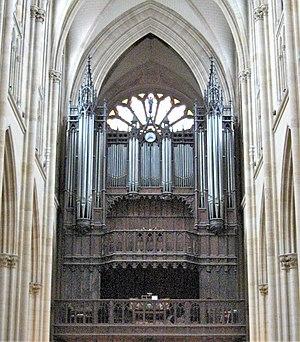
Aristide Cavaillé-Coll est un facteur d'orgue né le 4 février 1811 à Montpellier et mort le 13 octobre 1899 à Paris. Il est considéré comme l'un des plus importants facteurs d'orgue du XIXᵉ siècle.
Jean Langlais, né le 15 février 1907 à La Fontenelle, mort le 8 mai 1991 à Paris, est un organiste, improvisateur, pédagogue et compositeur français.
Cette liste prend en compte les orgues de Paris classés uniquement, au titre objet ou immeuble, que ce soit pour leur buffet ou leur partie instrumentale et répertoriés dans la base Palissy des Monuments historiques de France. La section Reprises recense les modifications les plus importantes. Dans certains cas le classement du buffet intègre également la tribune. À défaut de précision, le classement est réputé acquis au titre objet mais les initiales I.D. signifient au titre Immeuble par Destination et I. au titre Immeuble.